Busnago

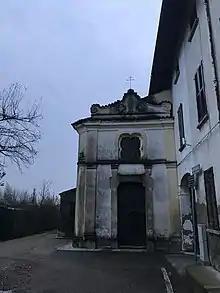
Church of Saint Margherita, Cascina Cortena, Busnago

The Cortena farmhouse is located just outside the town center. In this place in 1344 a house of "Humiliated" nuns was founded, united with the "Humiliated" monastery of Santa Margherita in Monza. Some information relating to the buildings comes from pastoral visits respectively in 1566 by Saint Carlo Borromeo, archbishop of Milan, and in 1759 by Cardinal Pozzobonelli. the Cardinal described an icon, depicting Saint Margaret, painted on a panel placed on the altar of the church; A vase with holy water at the entrance, four square windows and the sacristy (a large room with a brick floor and a closet that kept sacred objects). In 1894, according to the pastoral visit of Cardinal Ferrari, the church was owned by Albini. Today the appearance of the church is the same, but it is almost never used.